Fan (2016 film)

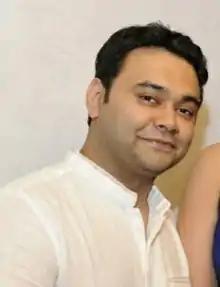
Sharma (pictured) had wanted "Fan" to be his first project.

On 16 December 2013, Yash Raj Films announced the project with Shah Rukh Khan as the main lead and Sharma as the director. The project was discussed for over a year before Shah Rukh agreed to sign the film. On 25 March 2014, it was announced that Greg Cannom would develop the look of Shah Rukh in the film and be responsible for the prosthetic makeup. Khan underwent 3D scanning for his look as a young boy. Though it had at one time been reported that Shah Rukh was scheduled to play a 17-year-old boy in the film, Khan later denied the claim. Shah Rukh started working on the film before the release of his previous venture, "Happy New Year", and underwent a makeover for the film. According to Shah Rukh, "Fan" is a "family" film. He wanted to do an "intense yet commercially viable film".